Phoenix (French band)

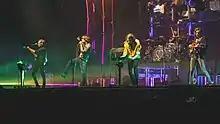
Phoenix performing at the Alexandra Palace in London, 2017.

On 18 February 2013, the band released "Entertainment", the first single from the album. A music video for the song, directed by Patrick Daughters, was released on 7 March 2013. On 28 March, Phoenix started their 2013 tour in Vancouver, British Columbia, at the Queen Elizabeth Theatre and performed their first concert in two years—the show's set list included "Sunskrupt!", a song that combines "Bankrupt!" and "Love Like a Sunset". Phoenix performed on American television during the next month—on 6 April, Phoenix was the musical guest on "Saturday Night Live" and performed "Entertainment" and "Trying to Be Cool/Drakkar Noir"; on 18 April 2013, the band repeated the two-song set list on "Jimmy Kimmel Live!".